Lyudmila Mayakovskaya

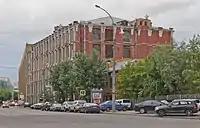
Trekhgornaya textile manufacture at Presnya, Moscow

In 1925, she participated in the International Exhibition of Modern Decorative and Industrial Arts in Paris, where she received a silver medal for her work. In the same year, she invents and patents a new method of obtaining patterns in Russia.